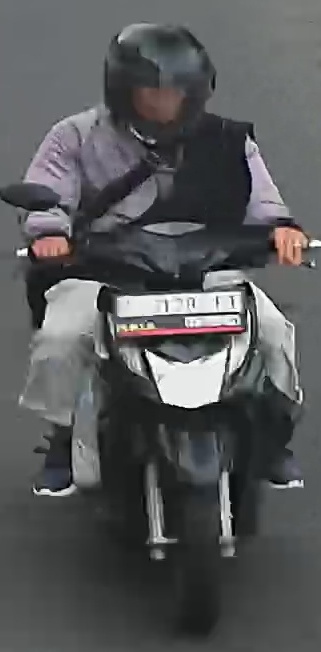
person-with-helmet: 1
person-without-helmet: 0